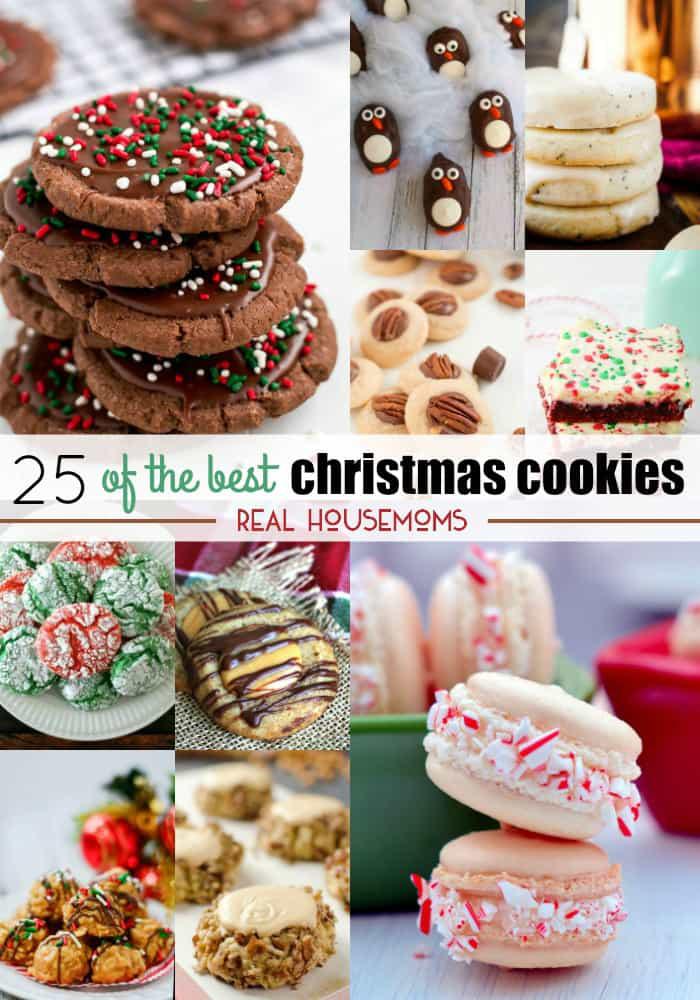
when the weather gets cold it 's a sign to me that it 's time to bake !
Relation: Subjective